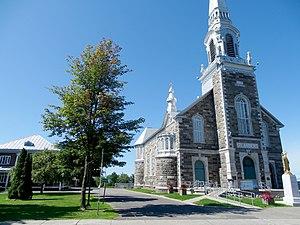
Église de Saint-Lambert-de-Lauzon
Saint-Lambert-de-Lauzon est une municipalité dans la municipalité régionale de comté de La Nouvelle-Beauce au Québec, située dans la région administrative de Chaudière-Appalaches.